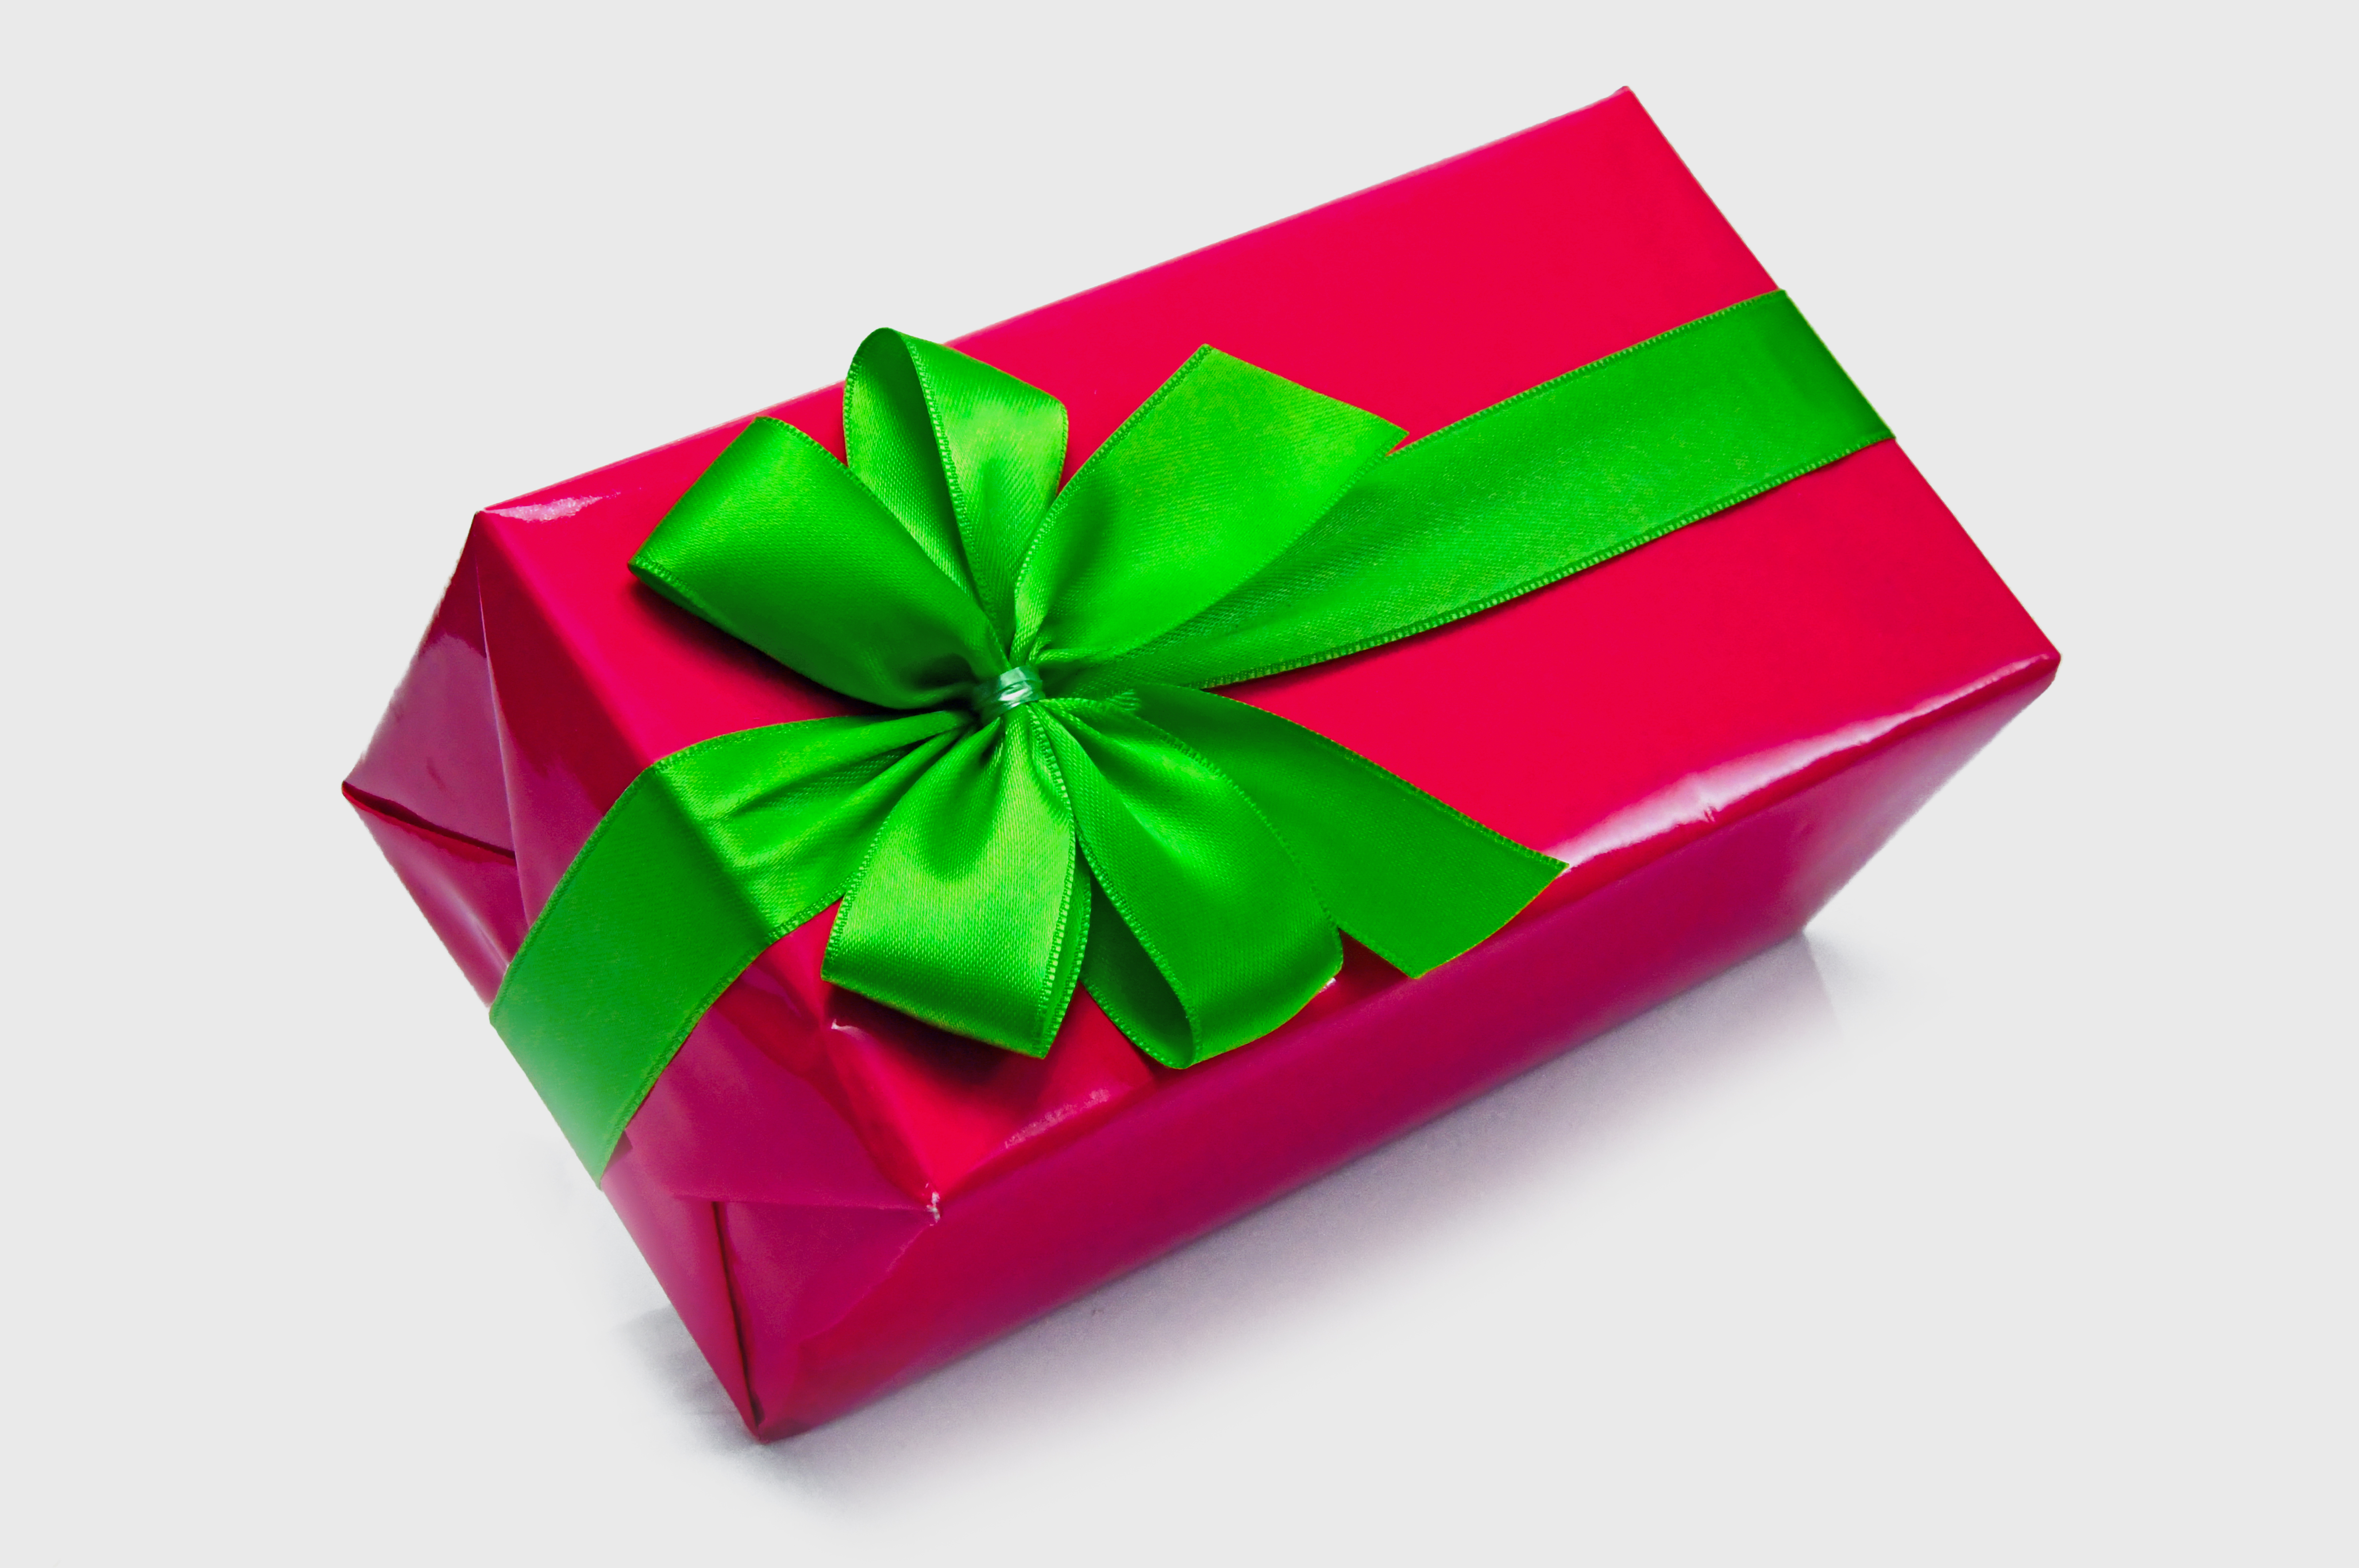
gift, box, pink, day, background, isolated, white, green, bow, holiday, open, valentine, ribbon, birthday, surprise, card, present, table, flowers, celebration, greeting, anniversary, shopping, concept, red, decoration, package, wrap, party, new, shiny, product